Armenia

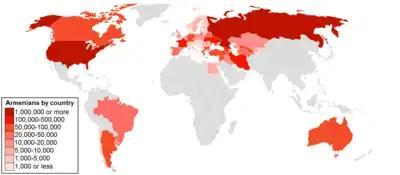
The Armenian population around the world

Because of the illicit border blockades by Azerbaijan and Turkey, Armenia continues to maintain solid relations with its southern neighbour Iran, especially in the economic sector. Economic projects are being developed between the two nations, including a gas pipeline going from Iran to Armenia.